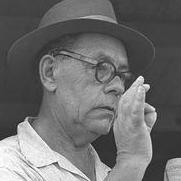
Age: 61